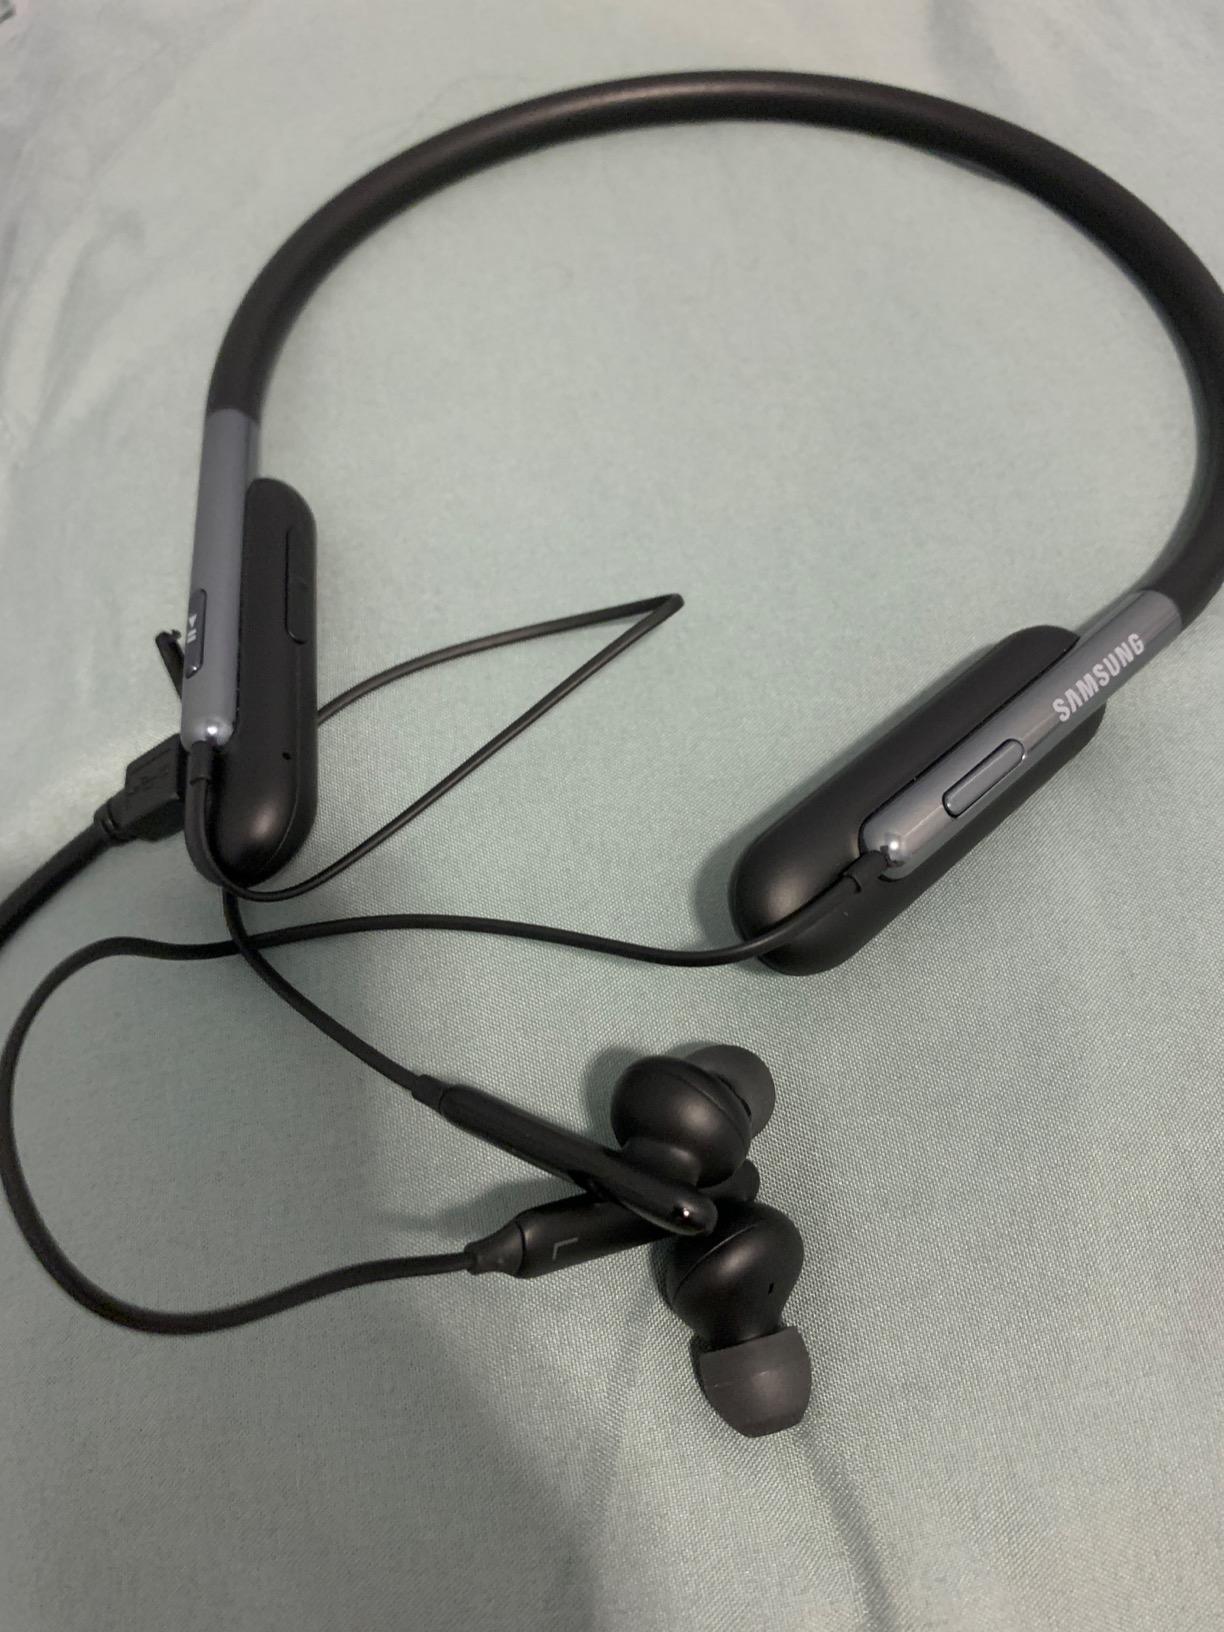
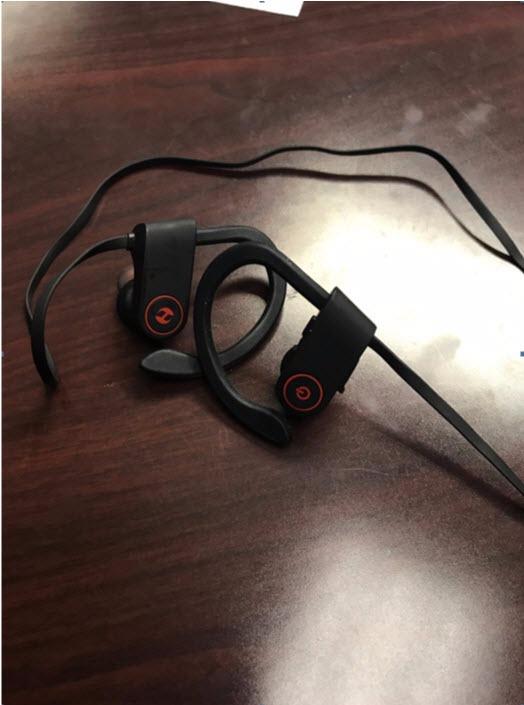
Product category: headphones
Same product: no